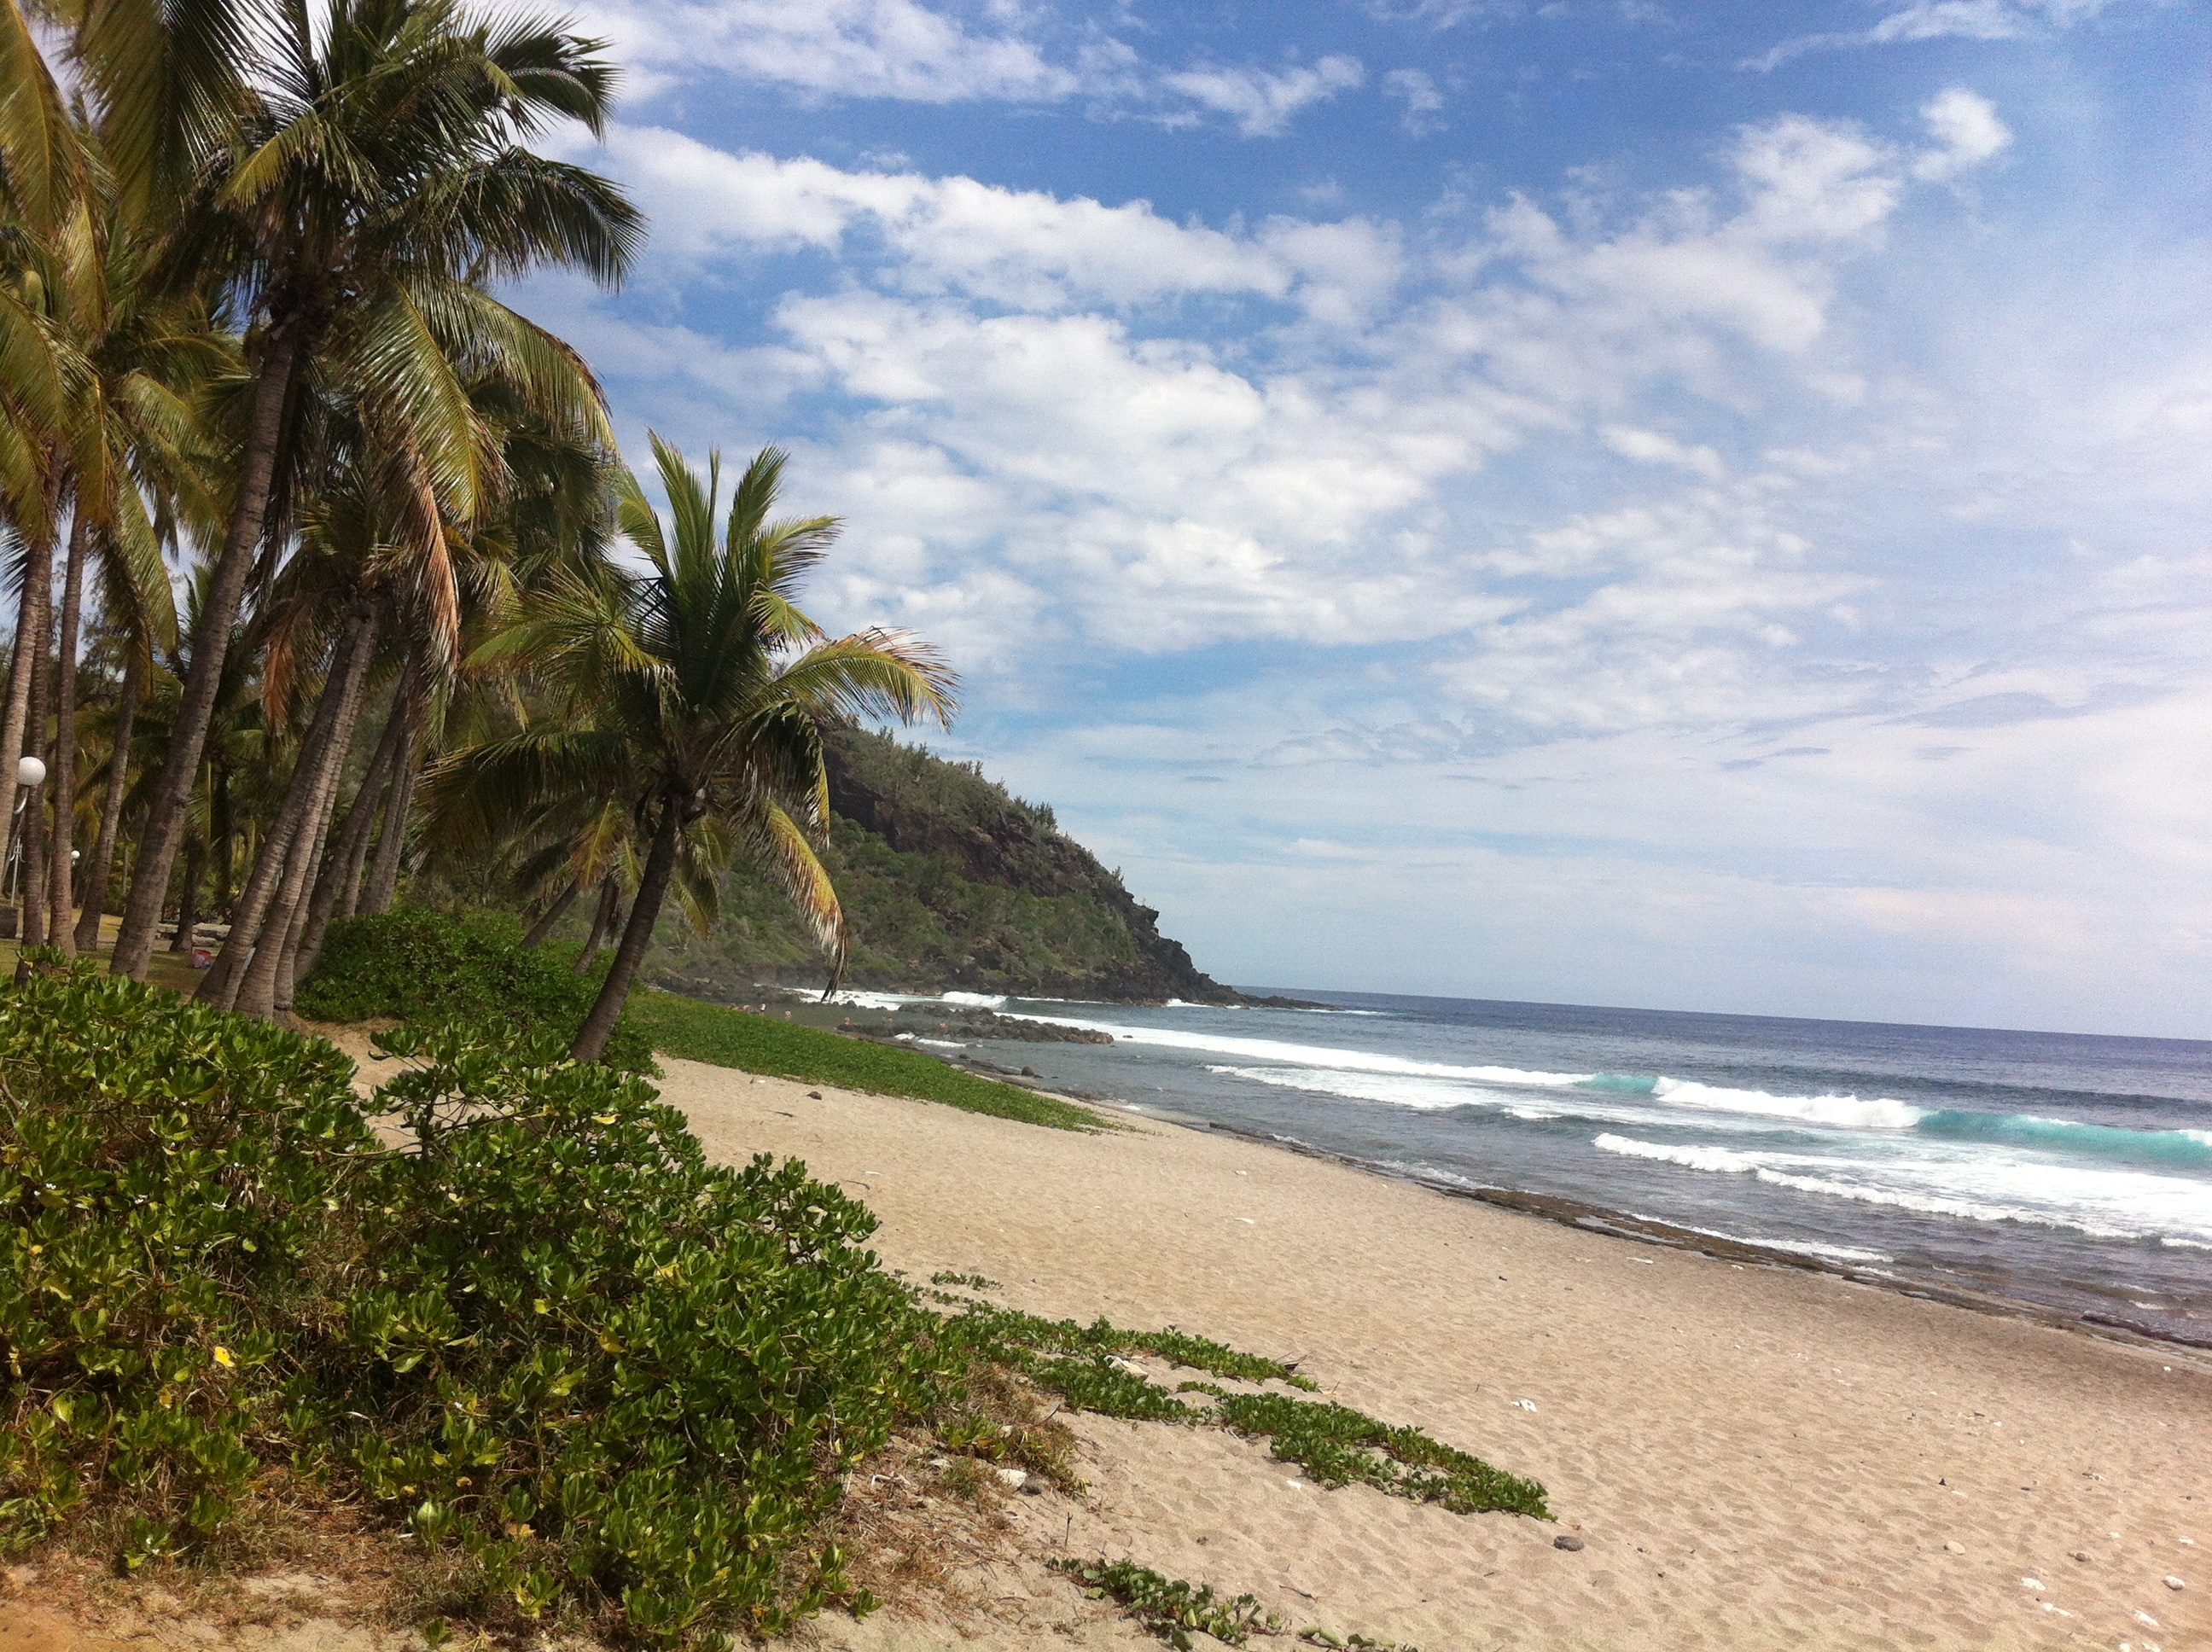
beach, sea, coast, sand, ocean, shore, vacation, cove, bay, body of water, caribbean, tropics, cape, arecales